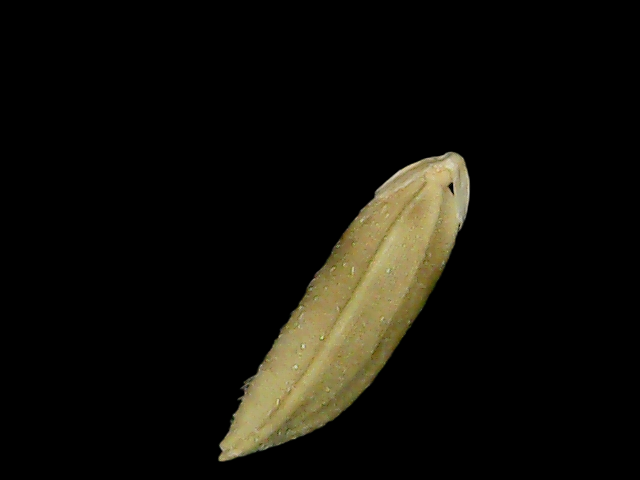
Rice variety: Bd75